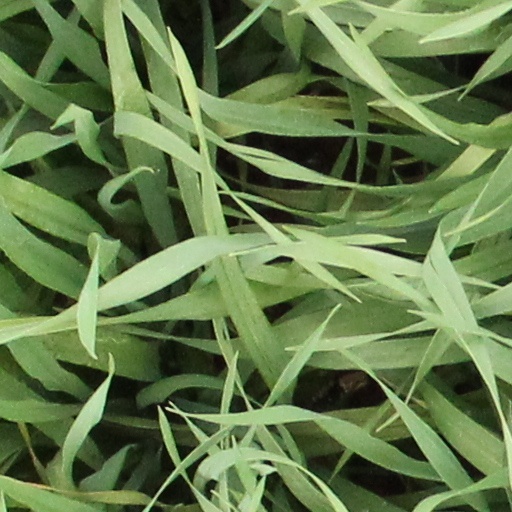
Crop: wheat